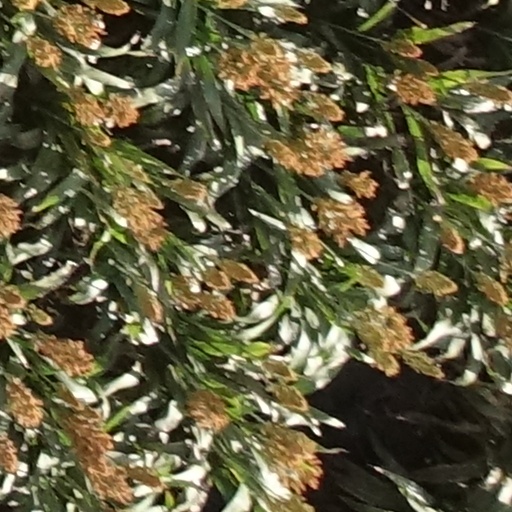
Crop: sorghum